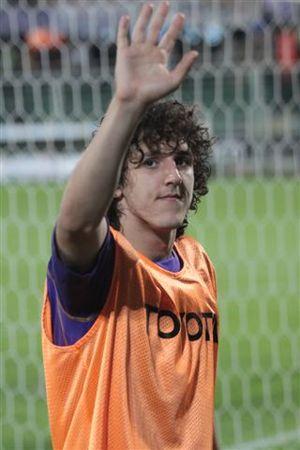
Podgorica, anciennement Titograd de 1946 à 1992, est la capitale du Monténégro ainsi que sa plus grande ville.